Vasco Ferretti

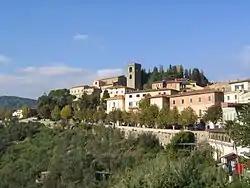
Montecatini; where Ferretti lived most of his life, and where he currently lives with his wife.

Vasco Ferretti was born in Buggiano, Toscana (August 25, 1935). He was born in to a farming family, and obtained his master's degree in 1953, after studying for two years at the Catering College of Montecatini. He then worked as a hotel doorman in Forte dei Marmi.